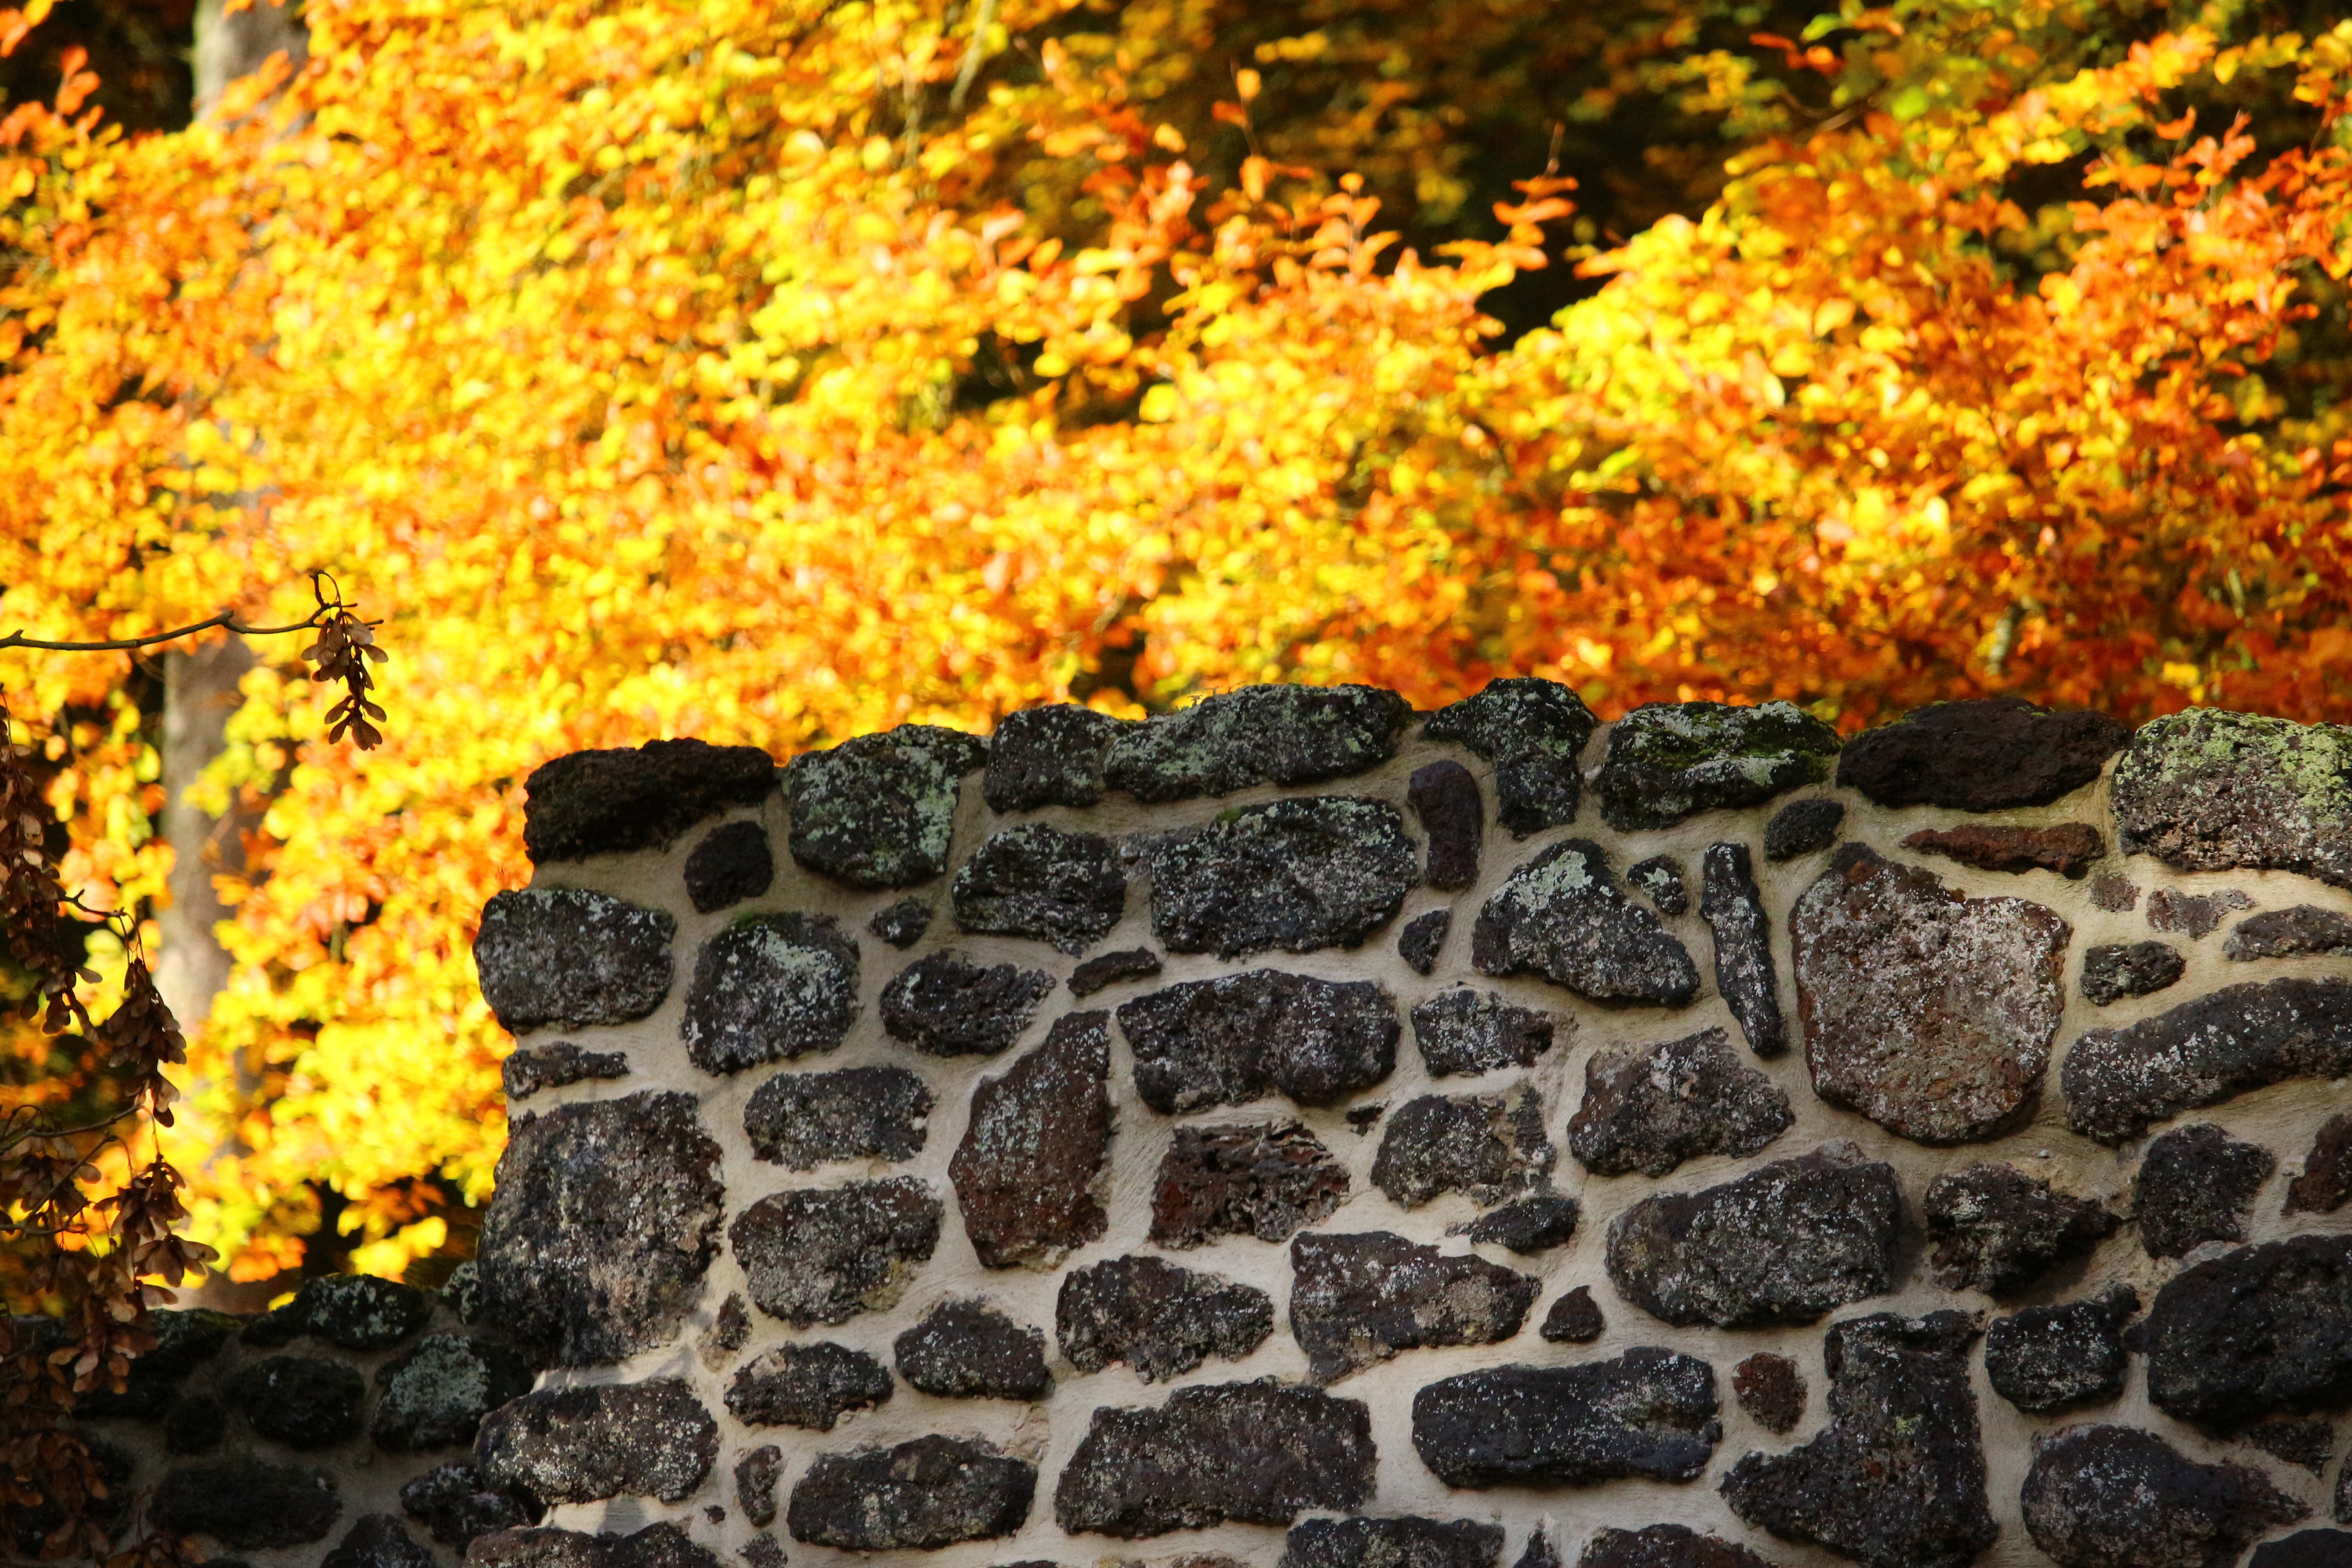
rock, plant, leaf, flower, wall, autumn, soil, ruin, season, grotto, ludwigslustparchim, castle park, rasenerz, clumping stone, iron ore, klump